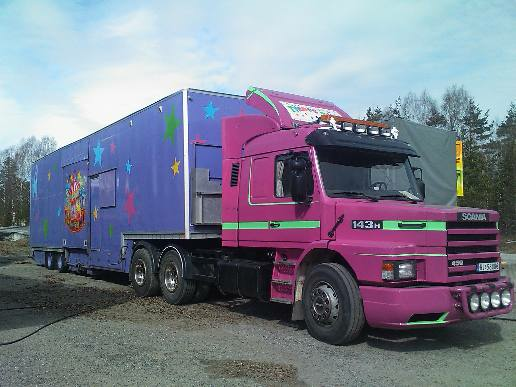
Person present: No